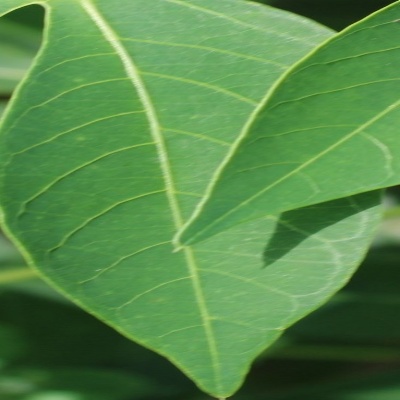
Crop: Cassava
Condition: healthy